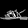
Label: Sandal